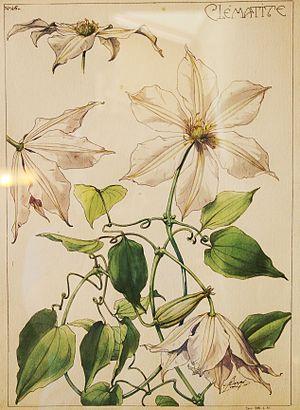
Henri Bergé Etude de clématite, 46 Signature à droite
Cette page concerne les événements qui se sont produits durant l'année 1870 en Lorraine.
Henri Bergé, né le 14 octobre 1870 à Diarville et mort le 26 novembre 1937 à Nancy, est un décorateur et illustrateur Art nouveau français.